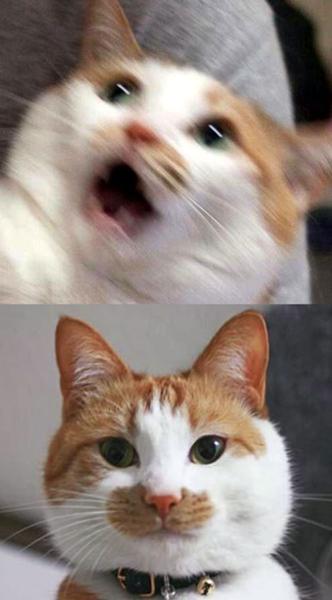
回答: 落ち着け!と言われて急に落ち着く